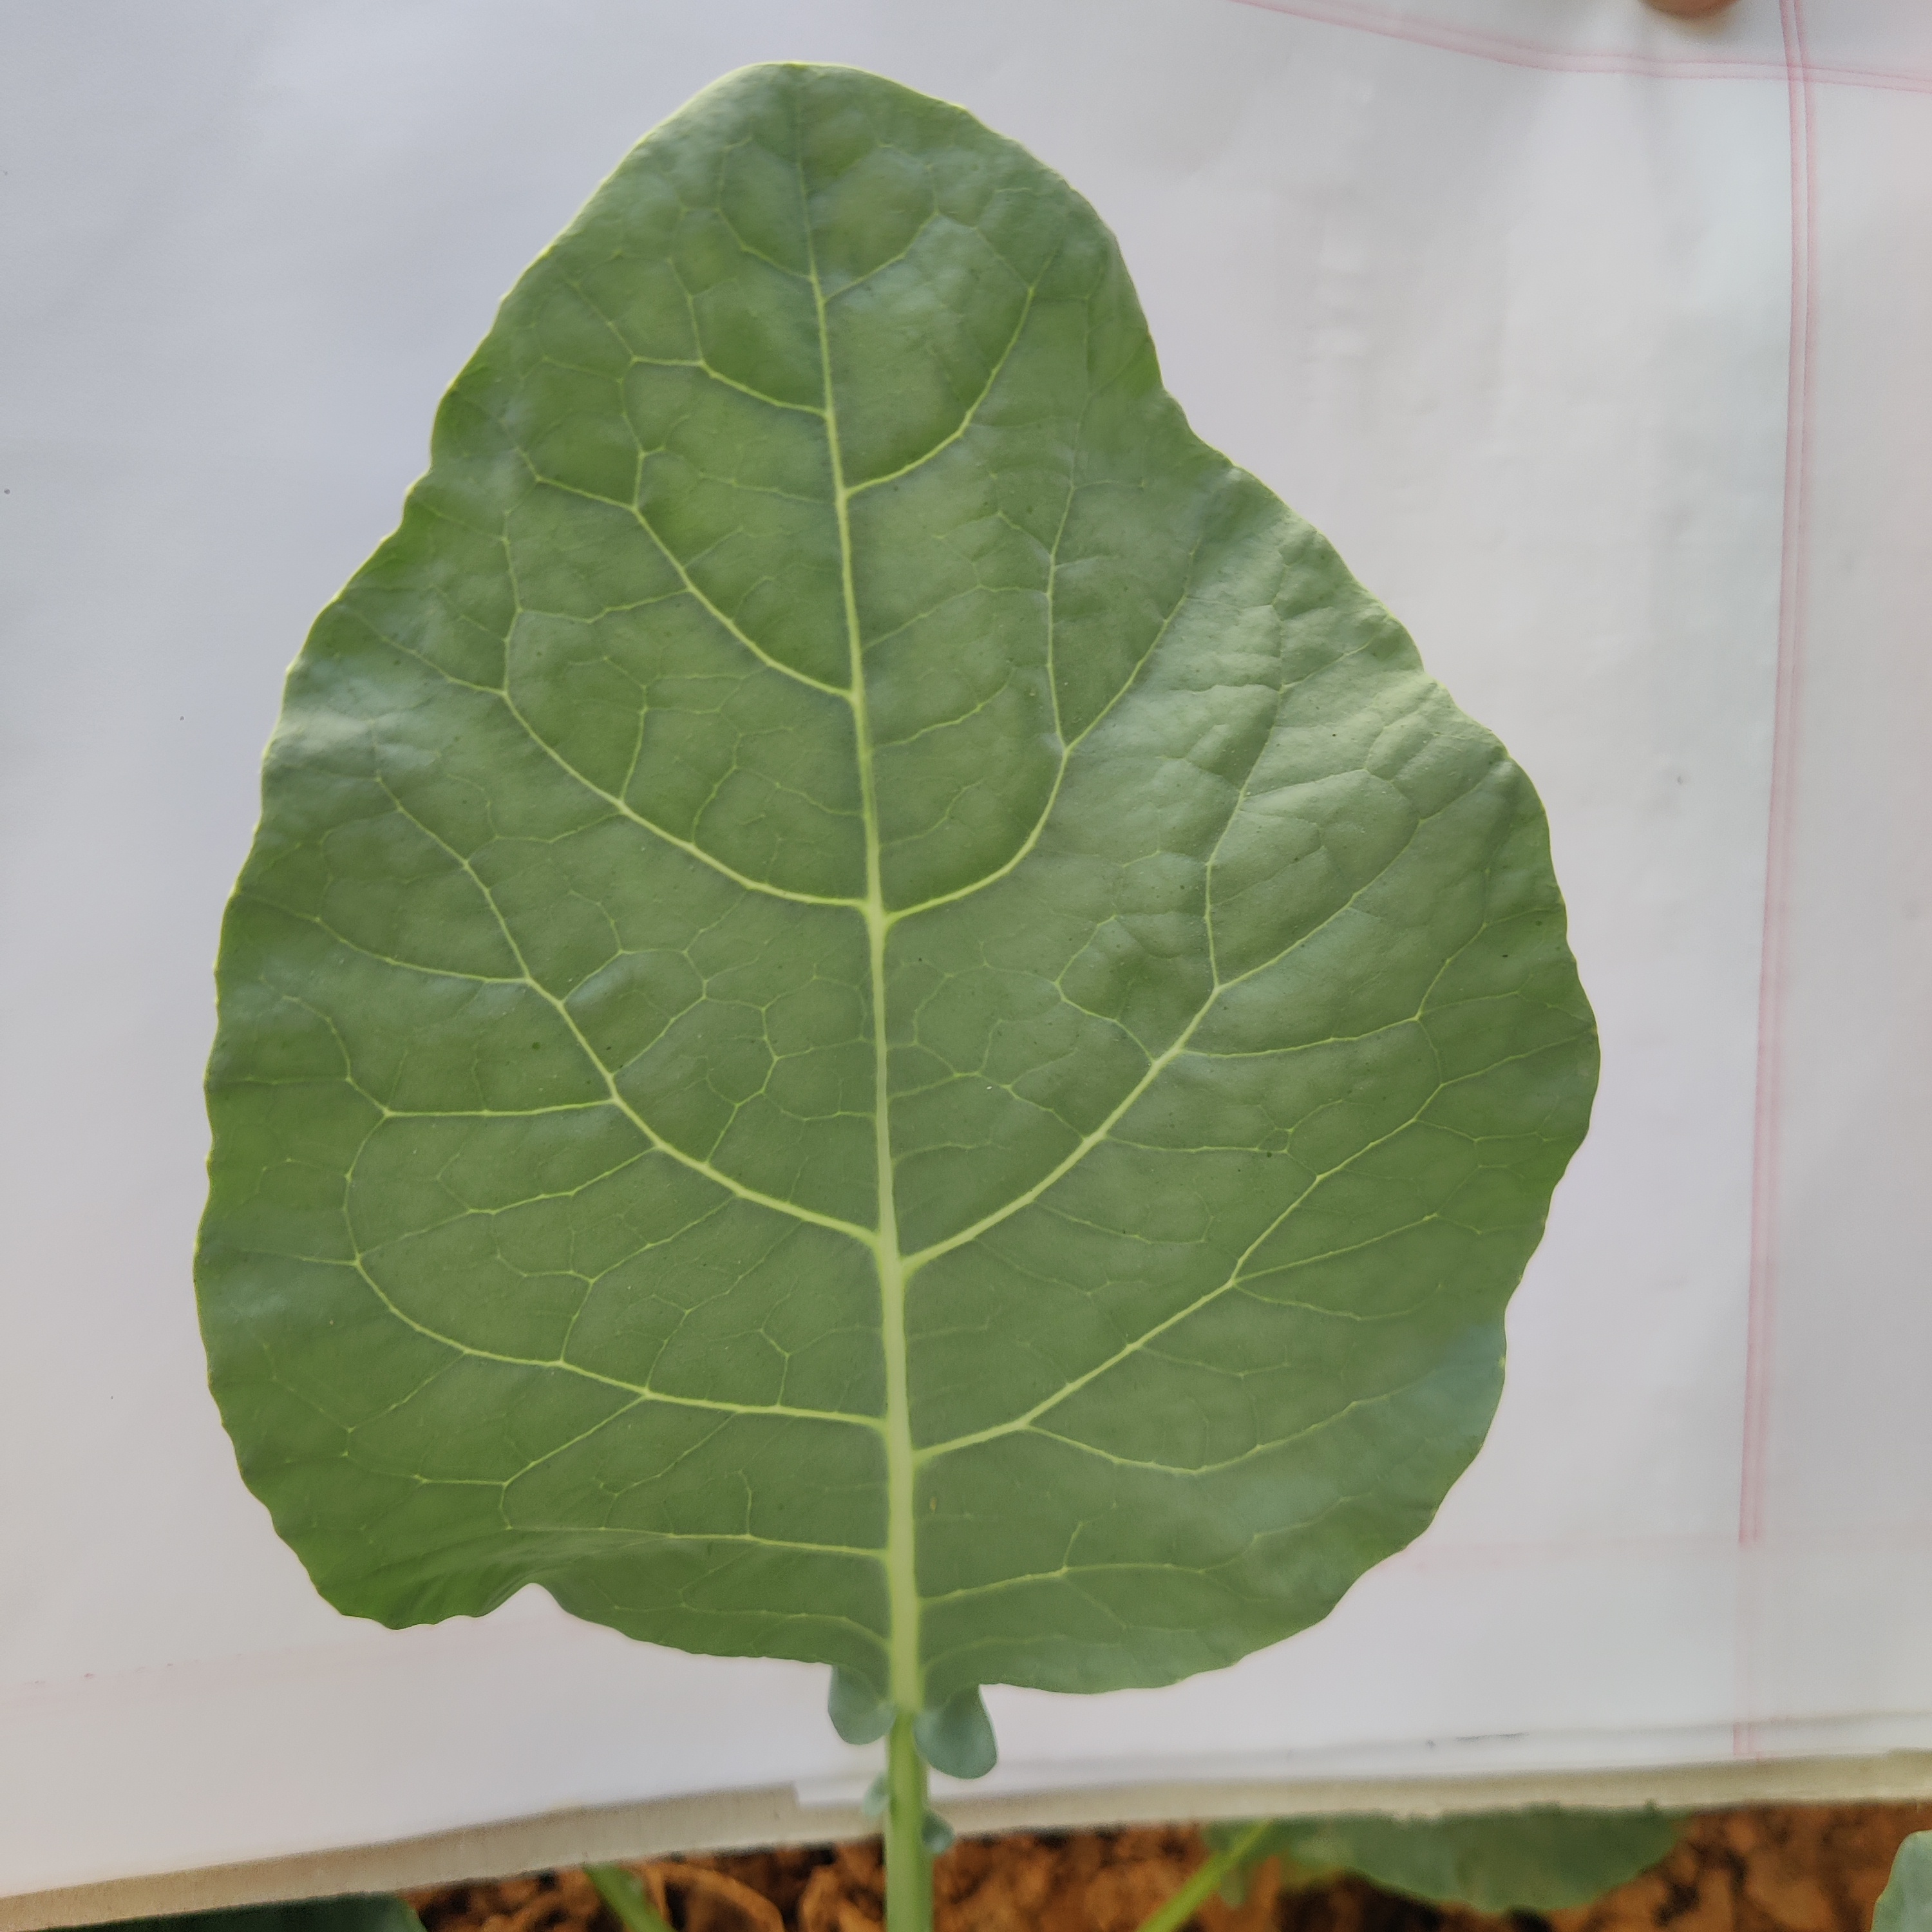
Label: Healthy